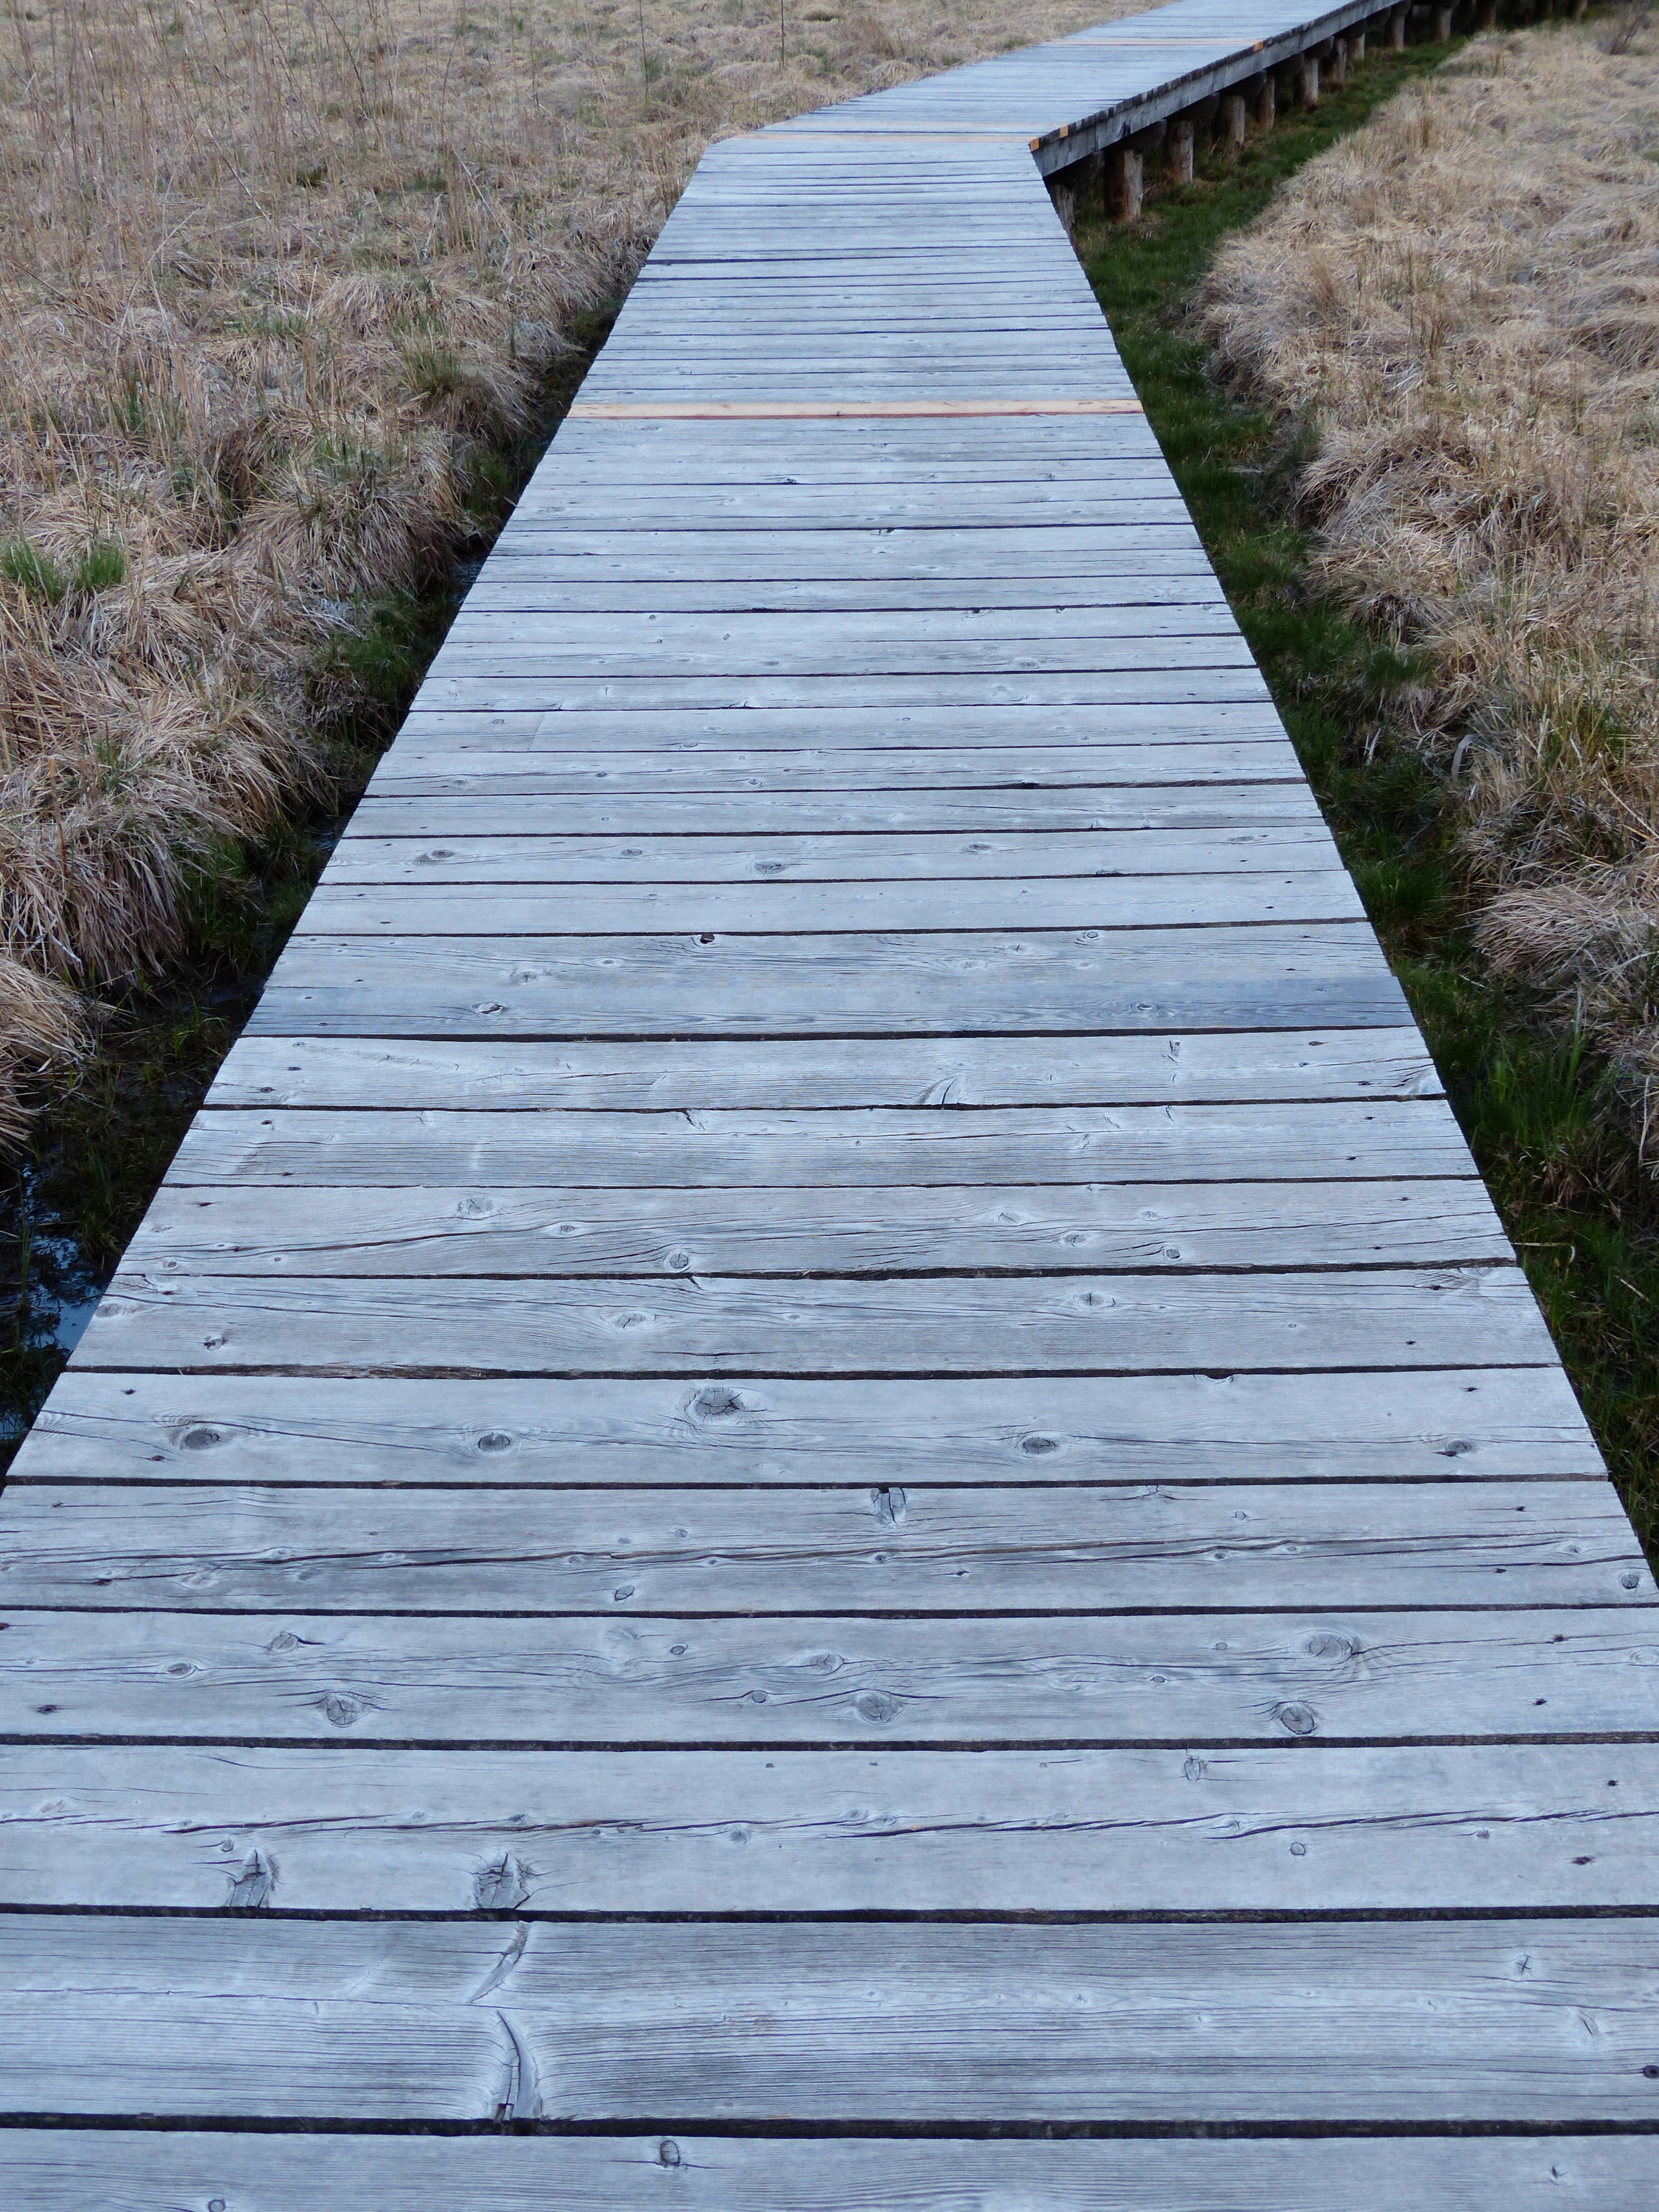
swamp, boardwalk, wood, sidewalk, roof, walkway, web, lane, moor, moorland, nature conservation, flooring, road surface, outdoor structure